American Equatorial Islands Colonization Project

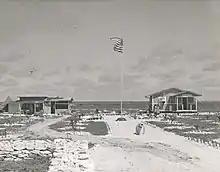
The makeshift camp built for settlers on Howland Island during the American Equatorial Islands Colonization Project.

The American Equatorial Islands Colonization Project was a plan initiated in 1935 by the United States Department of Commerce to place U.S. citizens on uninhabited Howland, Baker, and Jarvis Islands in the central Pacific Ocean so that weather stations and landing fields could be built for military and commercial use on air routes between Australia and California. Additionally, the U.S. government wanted to claim these remote islands to provide a check on eastern territorial expansion by the Empire of Japan. The colonists, who became known as , were primarily young Native Hawaiian men and other male students recruited from schools in Hawaii. In 1937, the project was expanded to include Canton and Enderbury in the Phoenix Islands. On December 8, coinciding with the attack on Pearl Harbor, the three islands were bombed which killed two colonists. The islands continued to be attacked and the project ended in early 1942 when the colonists were rescued from the islands at the start of the War in the Pacific.